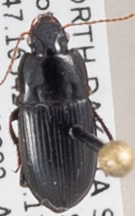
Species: Harpalus opacipennis
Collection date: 2022-07-19
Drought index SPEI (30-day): -0.46
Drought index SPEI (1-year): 1.28
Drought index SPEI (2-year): -0.8